Clarence Thomas

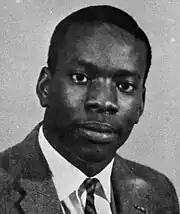

Anderson converted to Catholicism and sent Thomas to be educated at a series of Catholic schools. Thomas attended the predominantly black St. Pius X High School in Chatham County for two years before transferring to St. John Vianney's Minor Seminary on the Isle of Hope, where he was the segregated boarding school's first black student. Though he experienced hazing, he performed well academically. He spent many hours at the Carnegie Library, the only library for Blacks in Savannah before libraries were desegregated in 1961.